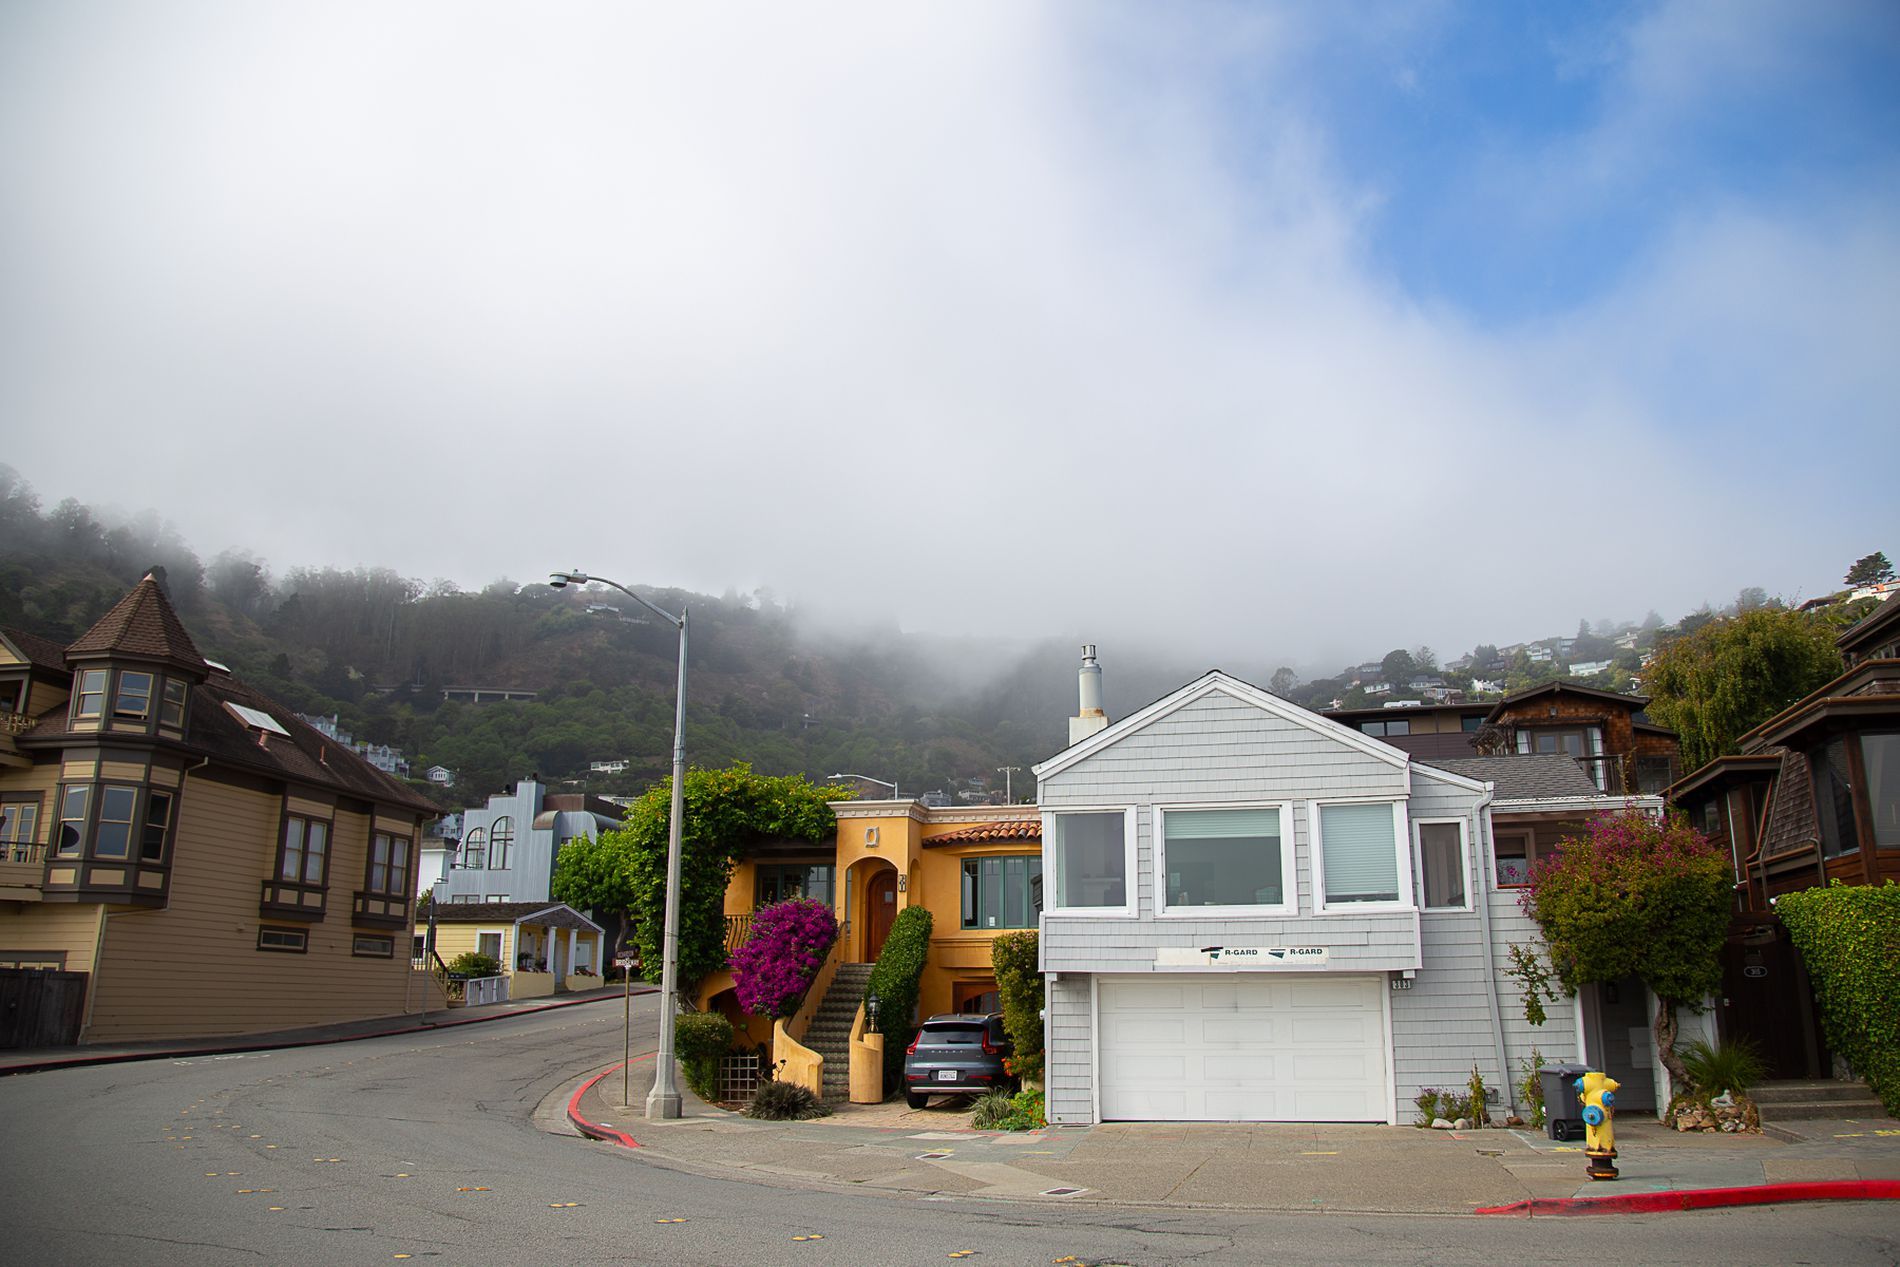
neighborhood view
The image contains a neighborhood with a white house standing out featuring a car driveway in front of it along with an emergency water pipe, a trash bin, trees, and a yellow house in front with a car, likely a Volvo. A staircase, trees, and plants. To the left there is a brown beige house. The houses have beautiful windows and behind the distinctive house, there is a hill with houses on it. The sky is cloudy covering part of the hill.
A landscape taken in natural daylight at a frontal eye level camera angle in a color palette that consists of white, brown, and green. The image features a residential area with foggy hills in the background in a realistic documentary style creating a lively atmosphere.
Labels: Neighborhood, Suburb, City, Architecture, Building, Housing, Outdoors, Shelter, Road, Street, Urban, House, Fire Hydrant, Hydrant, Cottage, Nature, Scenery, Roof, Car, Transportation, Vehicle, Gate, Person, Countryside, Hut, Rural, Mobile Home, Tarmac, Houses, tree, plants, hill, sky, Water Pipe, Trash Bin, Sidewalk, Street Light, Window, window, Door, Windows, Trees, Sidewalks
Camera: Canon Canon EOS 6D
Lens: EF24-105mm f/4L IS USM, Canon EF 24-105mm f/4L IS
Aperture: F4.5
Exposure: 1/800 sec
ISO: 100
Focal length: 24.0 mm